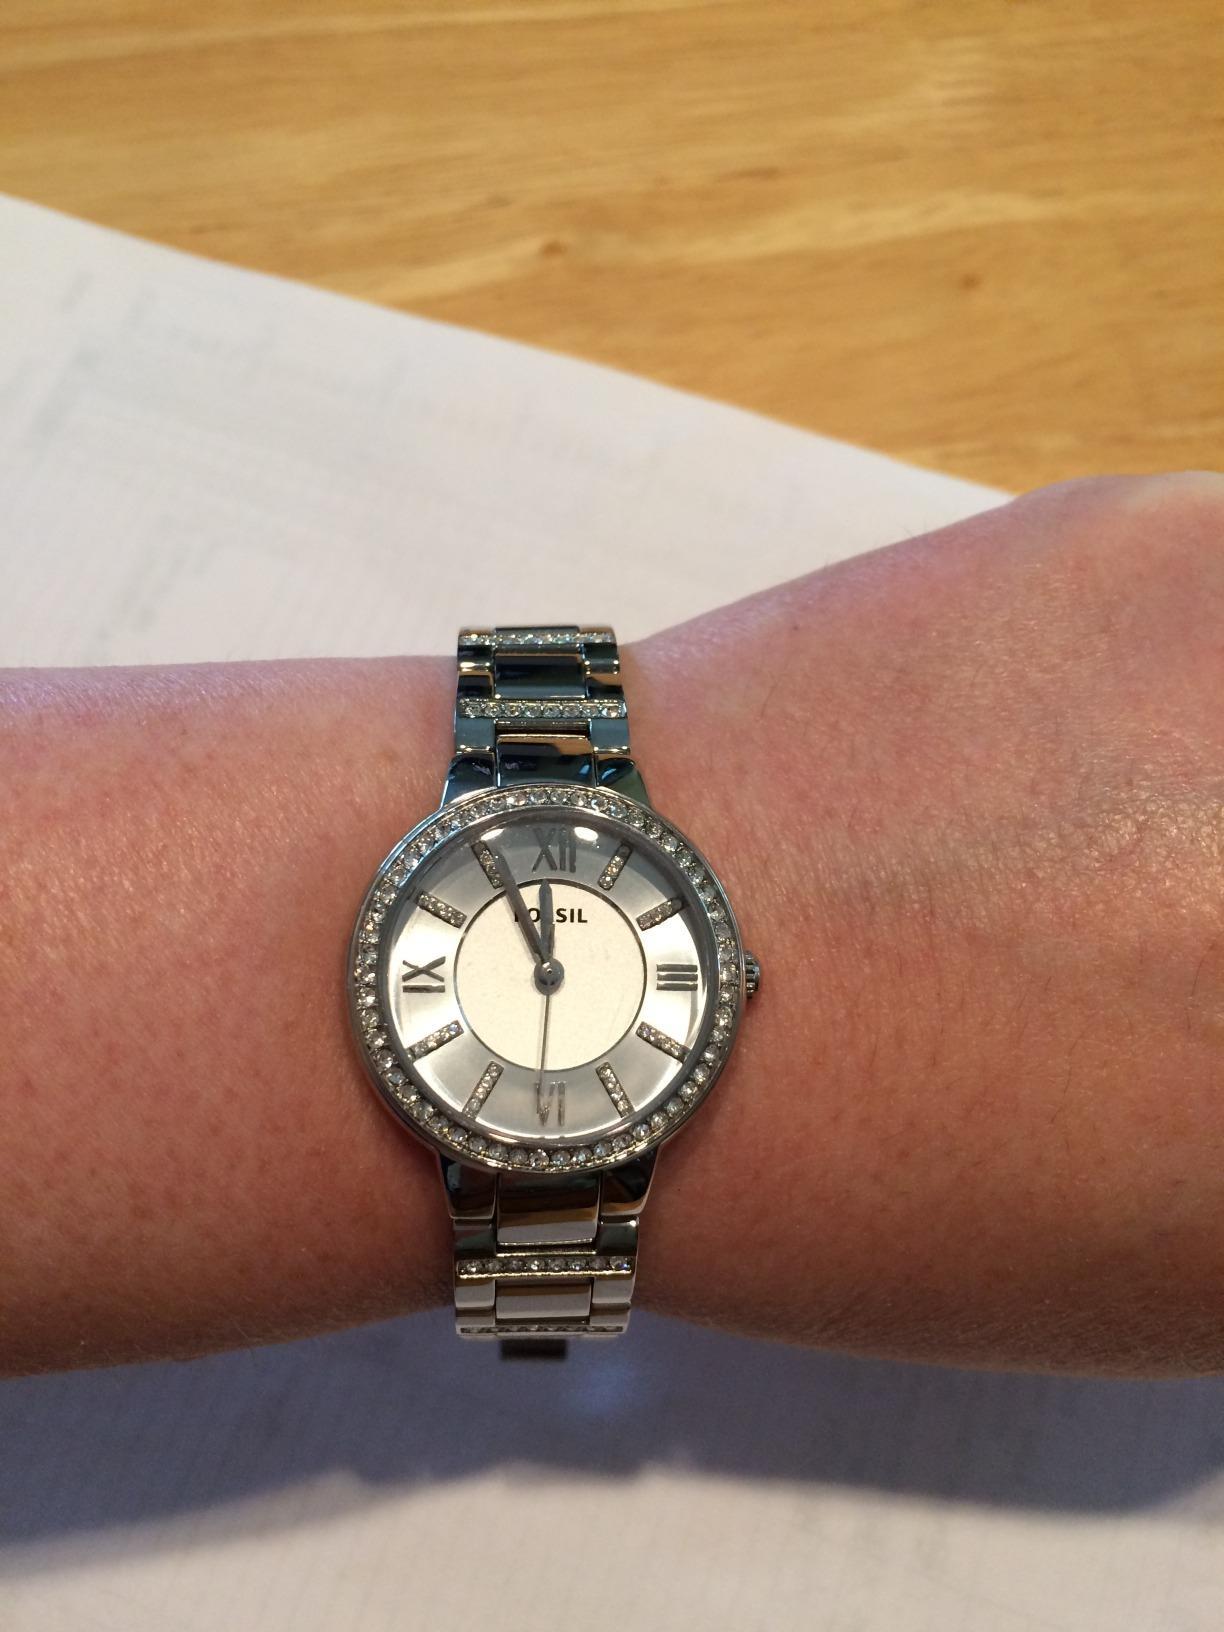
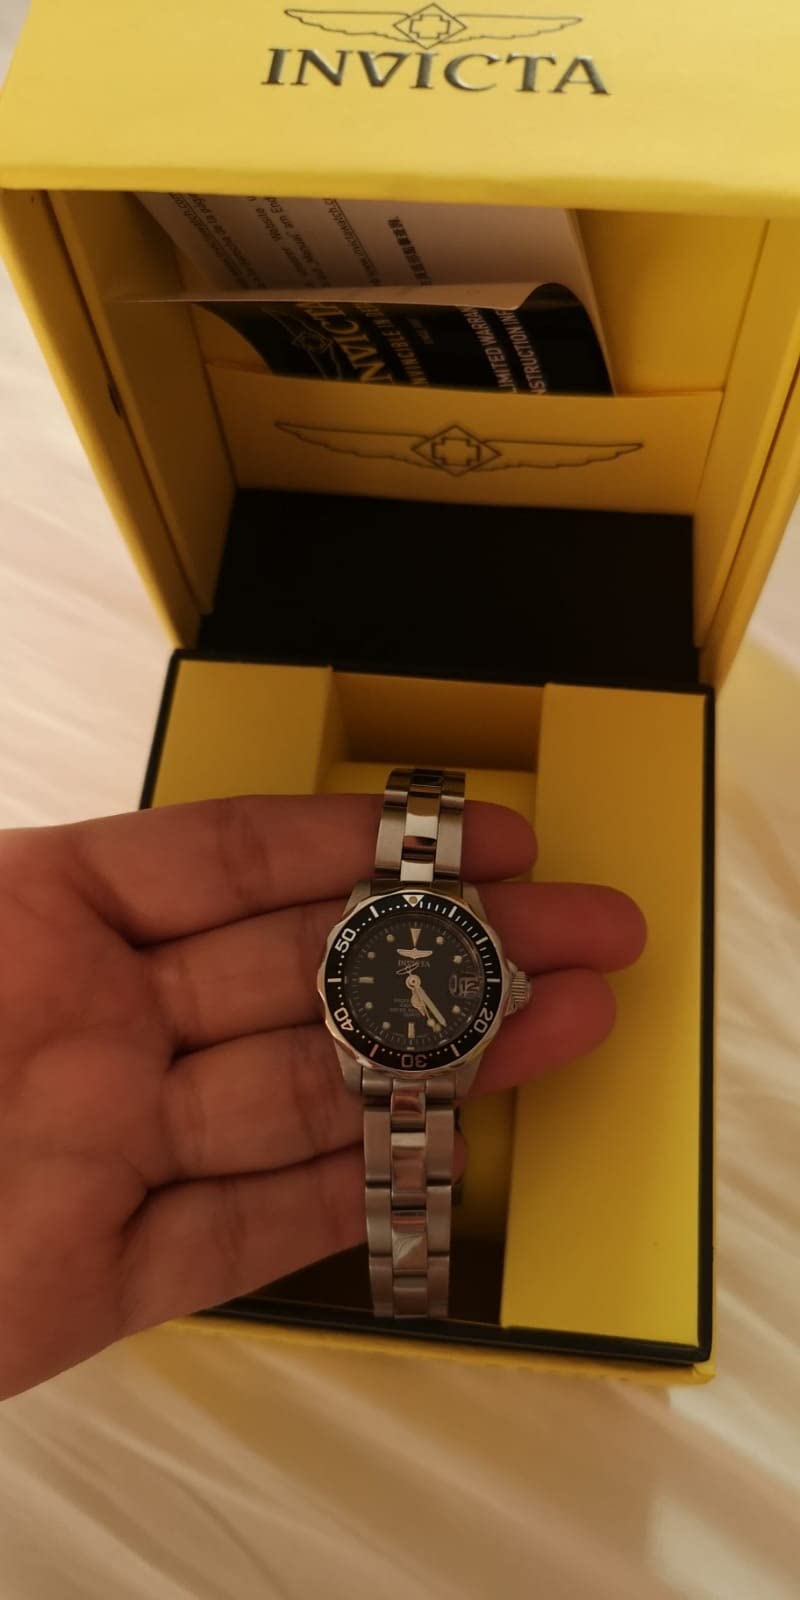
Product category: accessories_watch
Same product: no